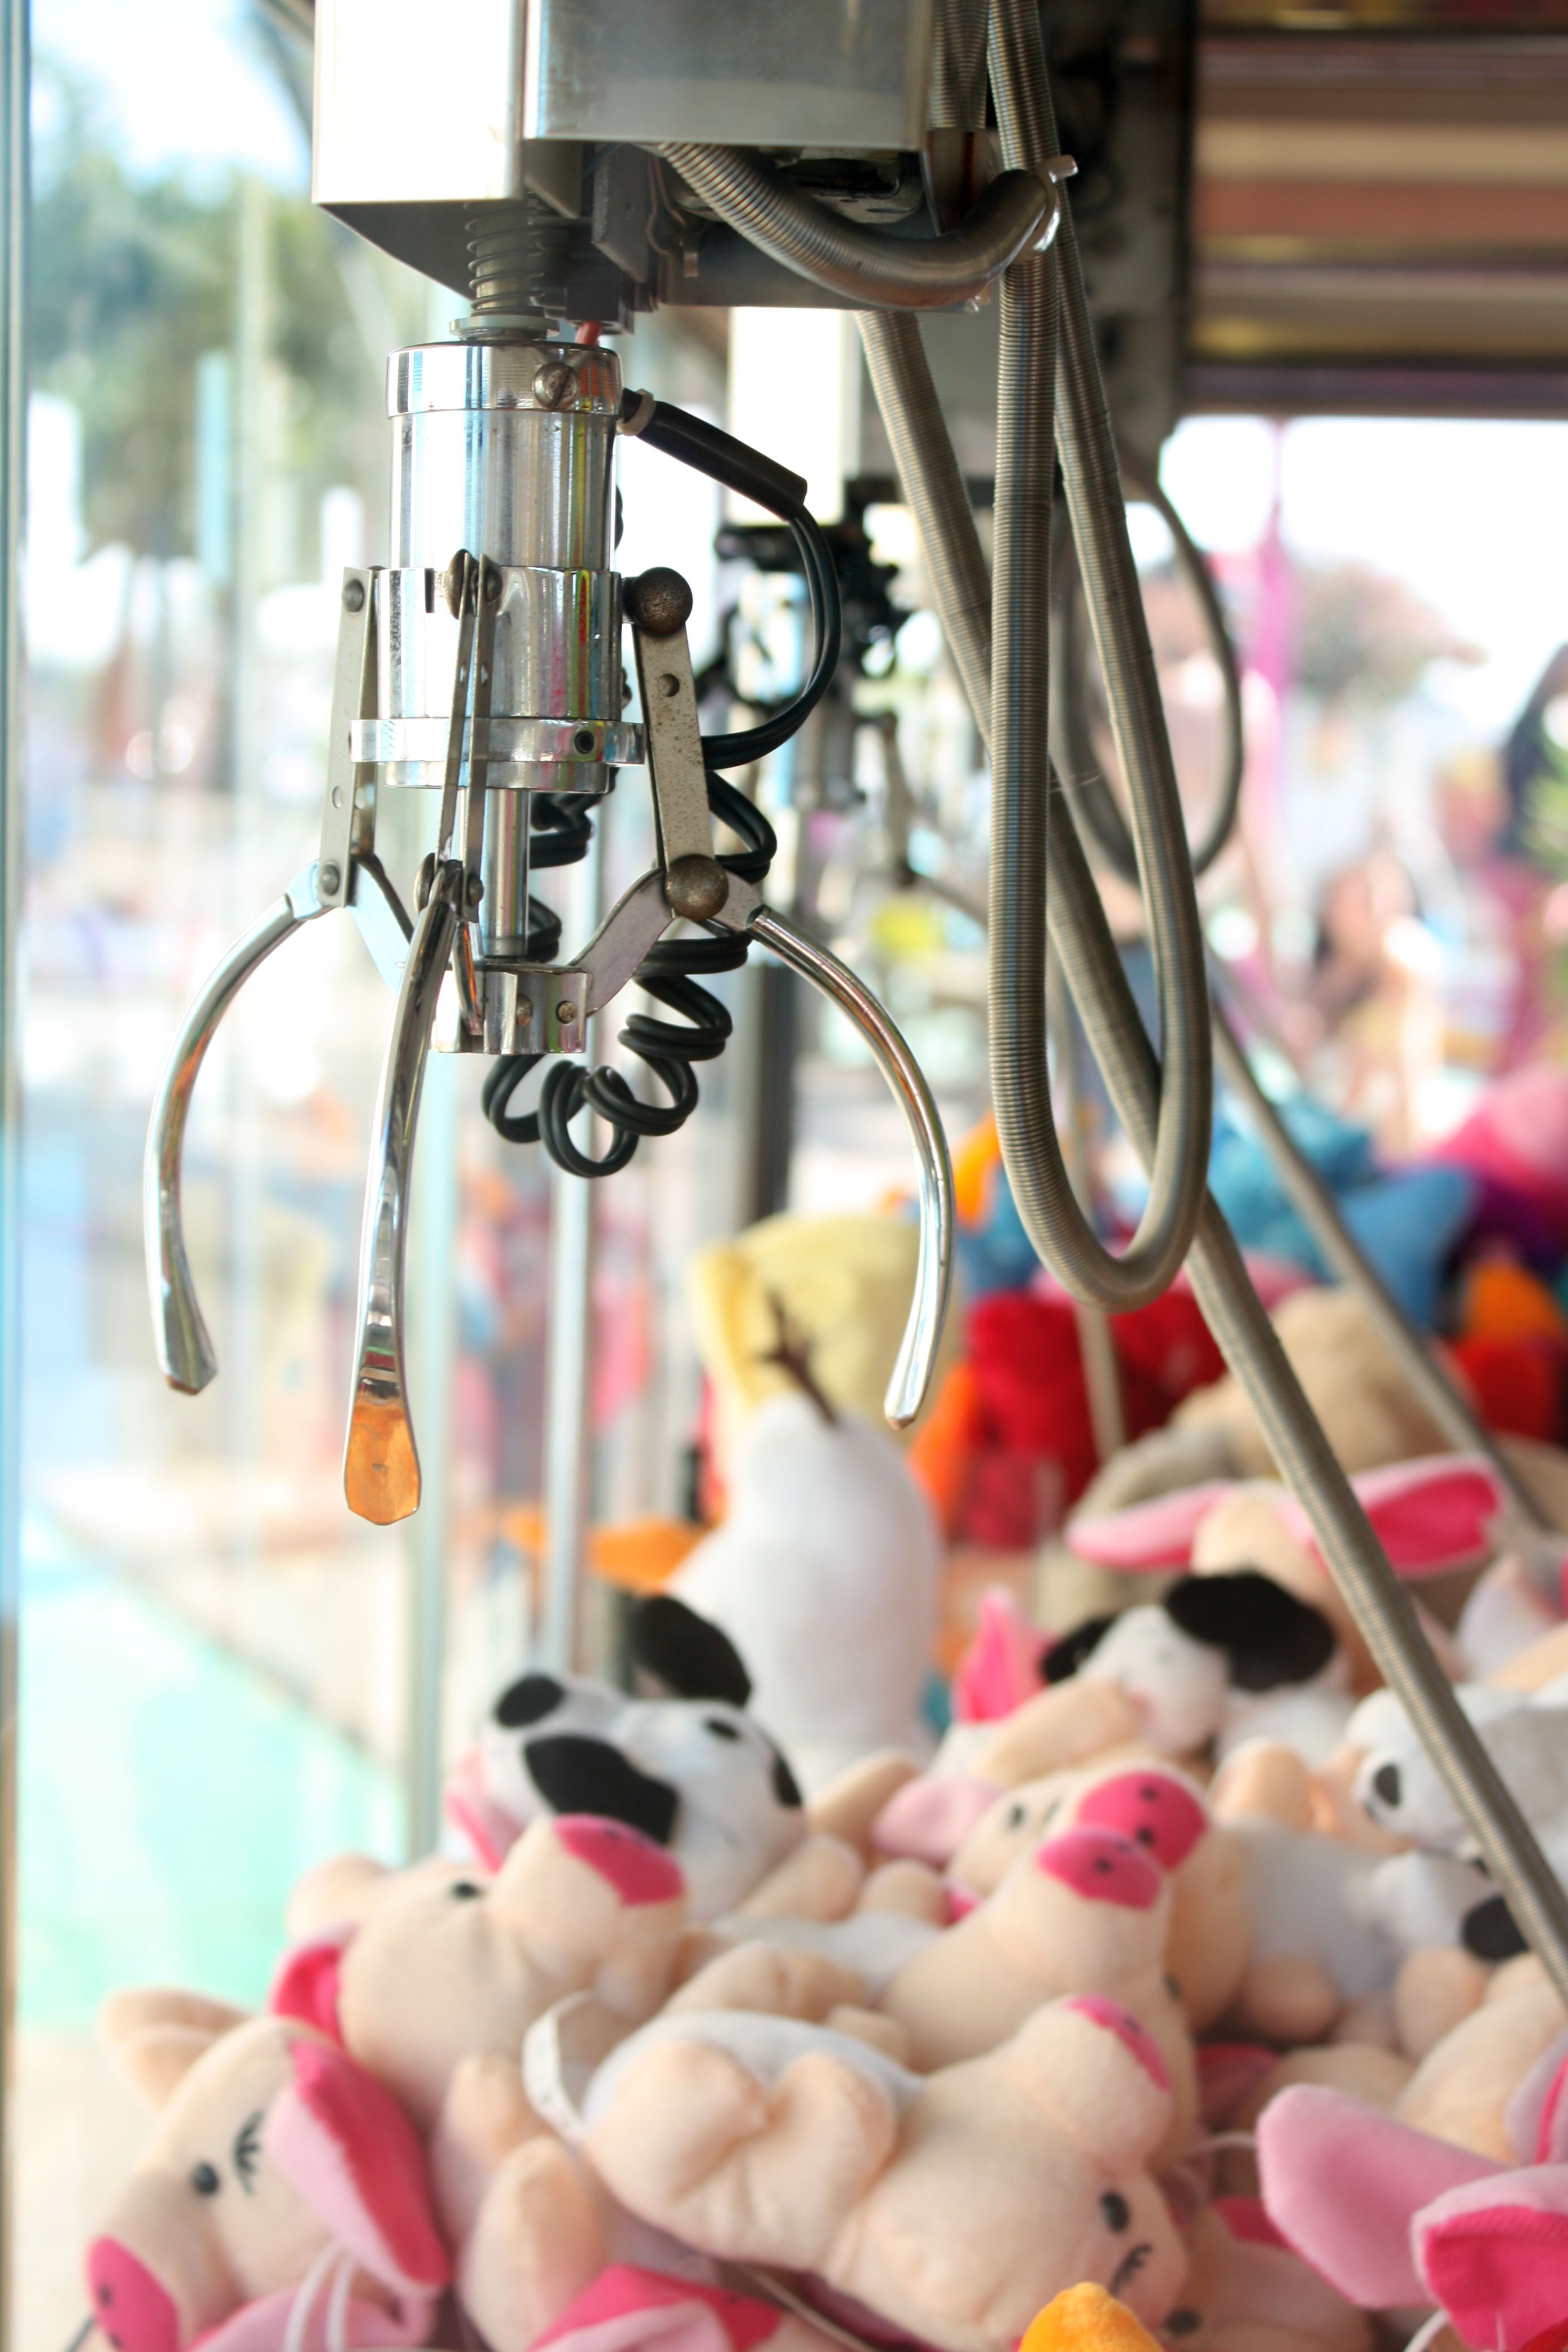
toy, fun fair, games, giron, the giron